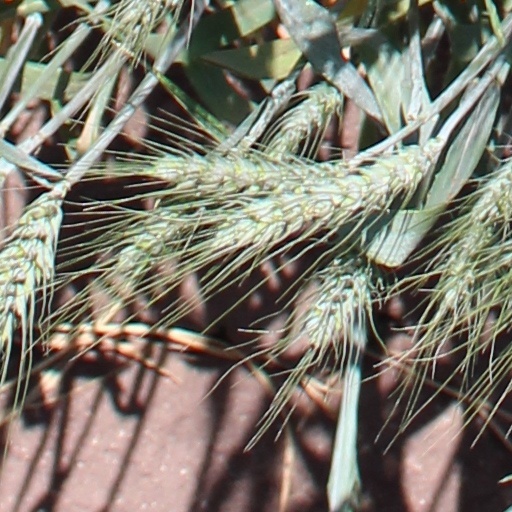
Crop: wheat